Joseph Vernon

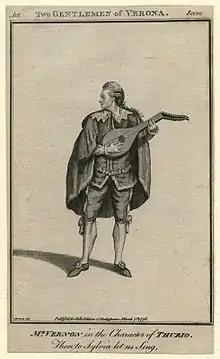
Joseph Vernon, in character as Thurio in "The Two Gentlemen of Verona", 1776 engraving

Joseph Vernon (c. 1738–1782) was an English actor and singer. From his days as a boy soprano, he had a successful career on the London stage, interrupted only by the aftermath of an underage wedding to a colleague.